William Chambers (architect)

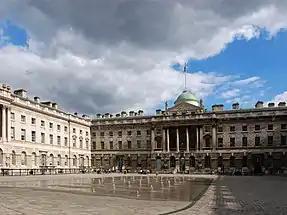
The central courtyard of Chambers' Somerset House in London. The pavement fountain was installed in the 1990s.

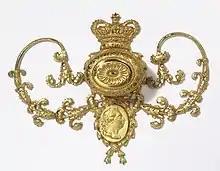
Door handle from Somerset House, about 1785, designed by Sir William Chambers V&A Museum no. 4013-1855

His more serious and academic "Treatise on Civil Architecture" published in 1759 proved influential on builders; it went into several editions and was still being republished in 1862. It dealt with the use of the classical orders, and gave suggestions for decorative elements, rather than dealing with construction and planning; for its third edition it was retitled "A Treatise on the Decorative Parts of Civil Architecture". It included ideas from the works of many 16th- and 17th-century Italian architects then still little known in Britain. His influence was also transmitted through a host of younger architects trained as pupils in his office, including Thomas Hardwick (1752–1825), who helped him build Somerset House and who wrote his biography.